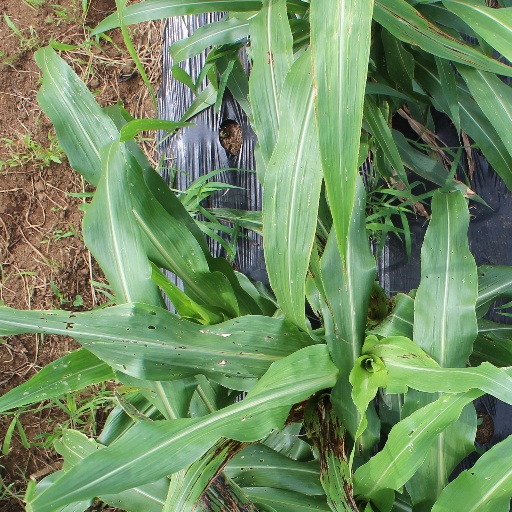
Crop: sorghum